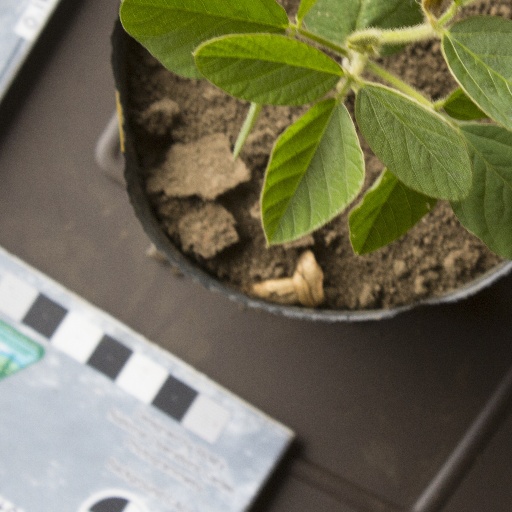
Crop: soybean